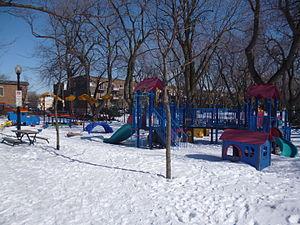
Le parc Baldwin à Montréal.
Champ des possibles